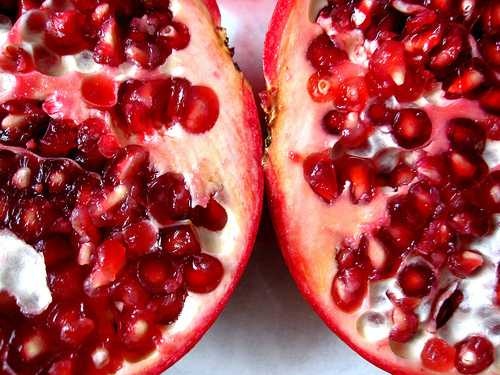
Label: Pomegranate